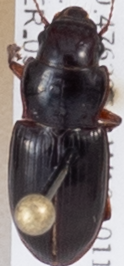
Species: Cratacanthus dubius
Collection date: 2018-07-12
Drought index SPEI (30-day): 0.792
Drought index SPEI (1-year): -0.33
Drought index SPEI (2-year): -0.418